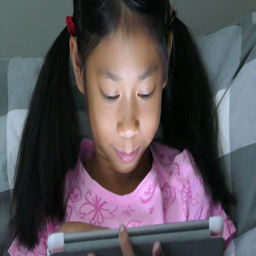
a cute little girl uses her tablet alone in her bedroom at night .